National responses to the COVID-19 pandemic in Africa

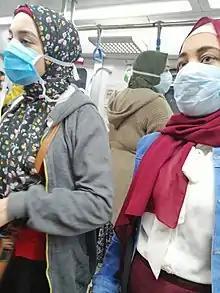
Women wearing face masks in Egypt

Foreign media outlets have reported that certain individuals have been arrested for allegedly spreading false information about the coronavirus pandemic.